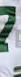
Number: 7